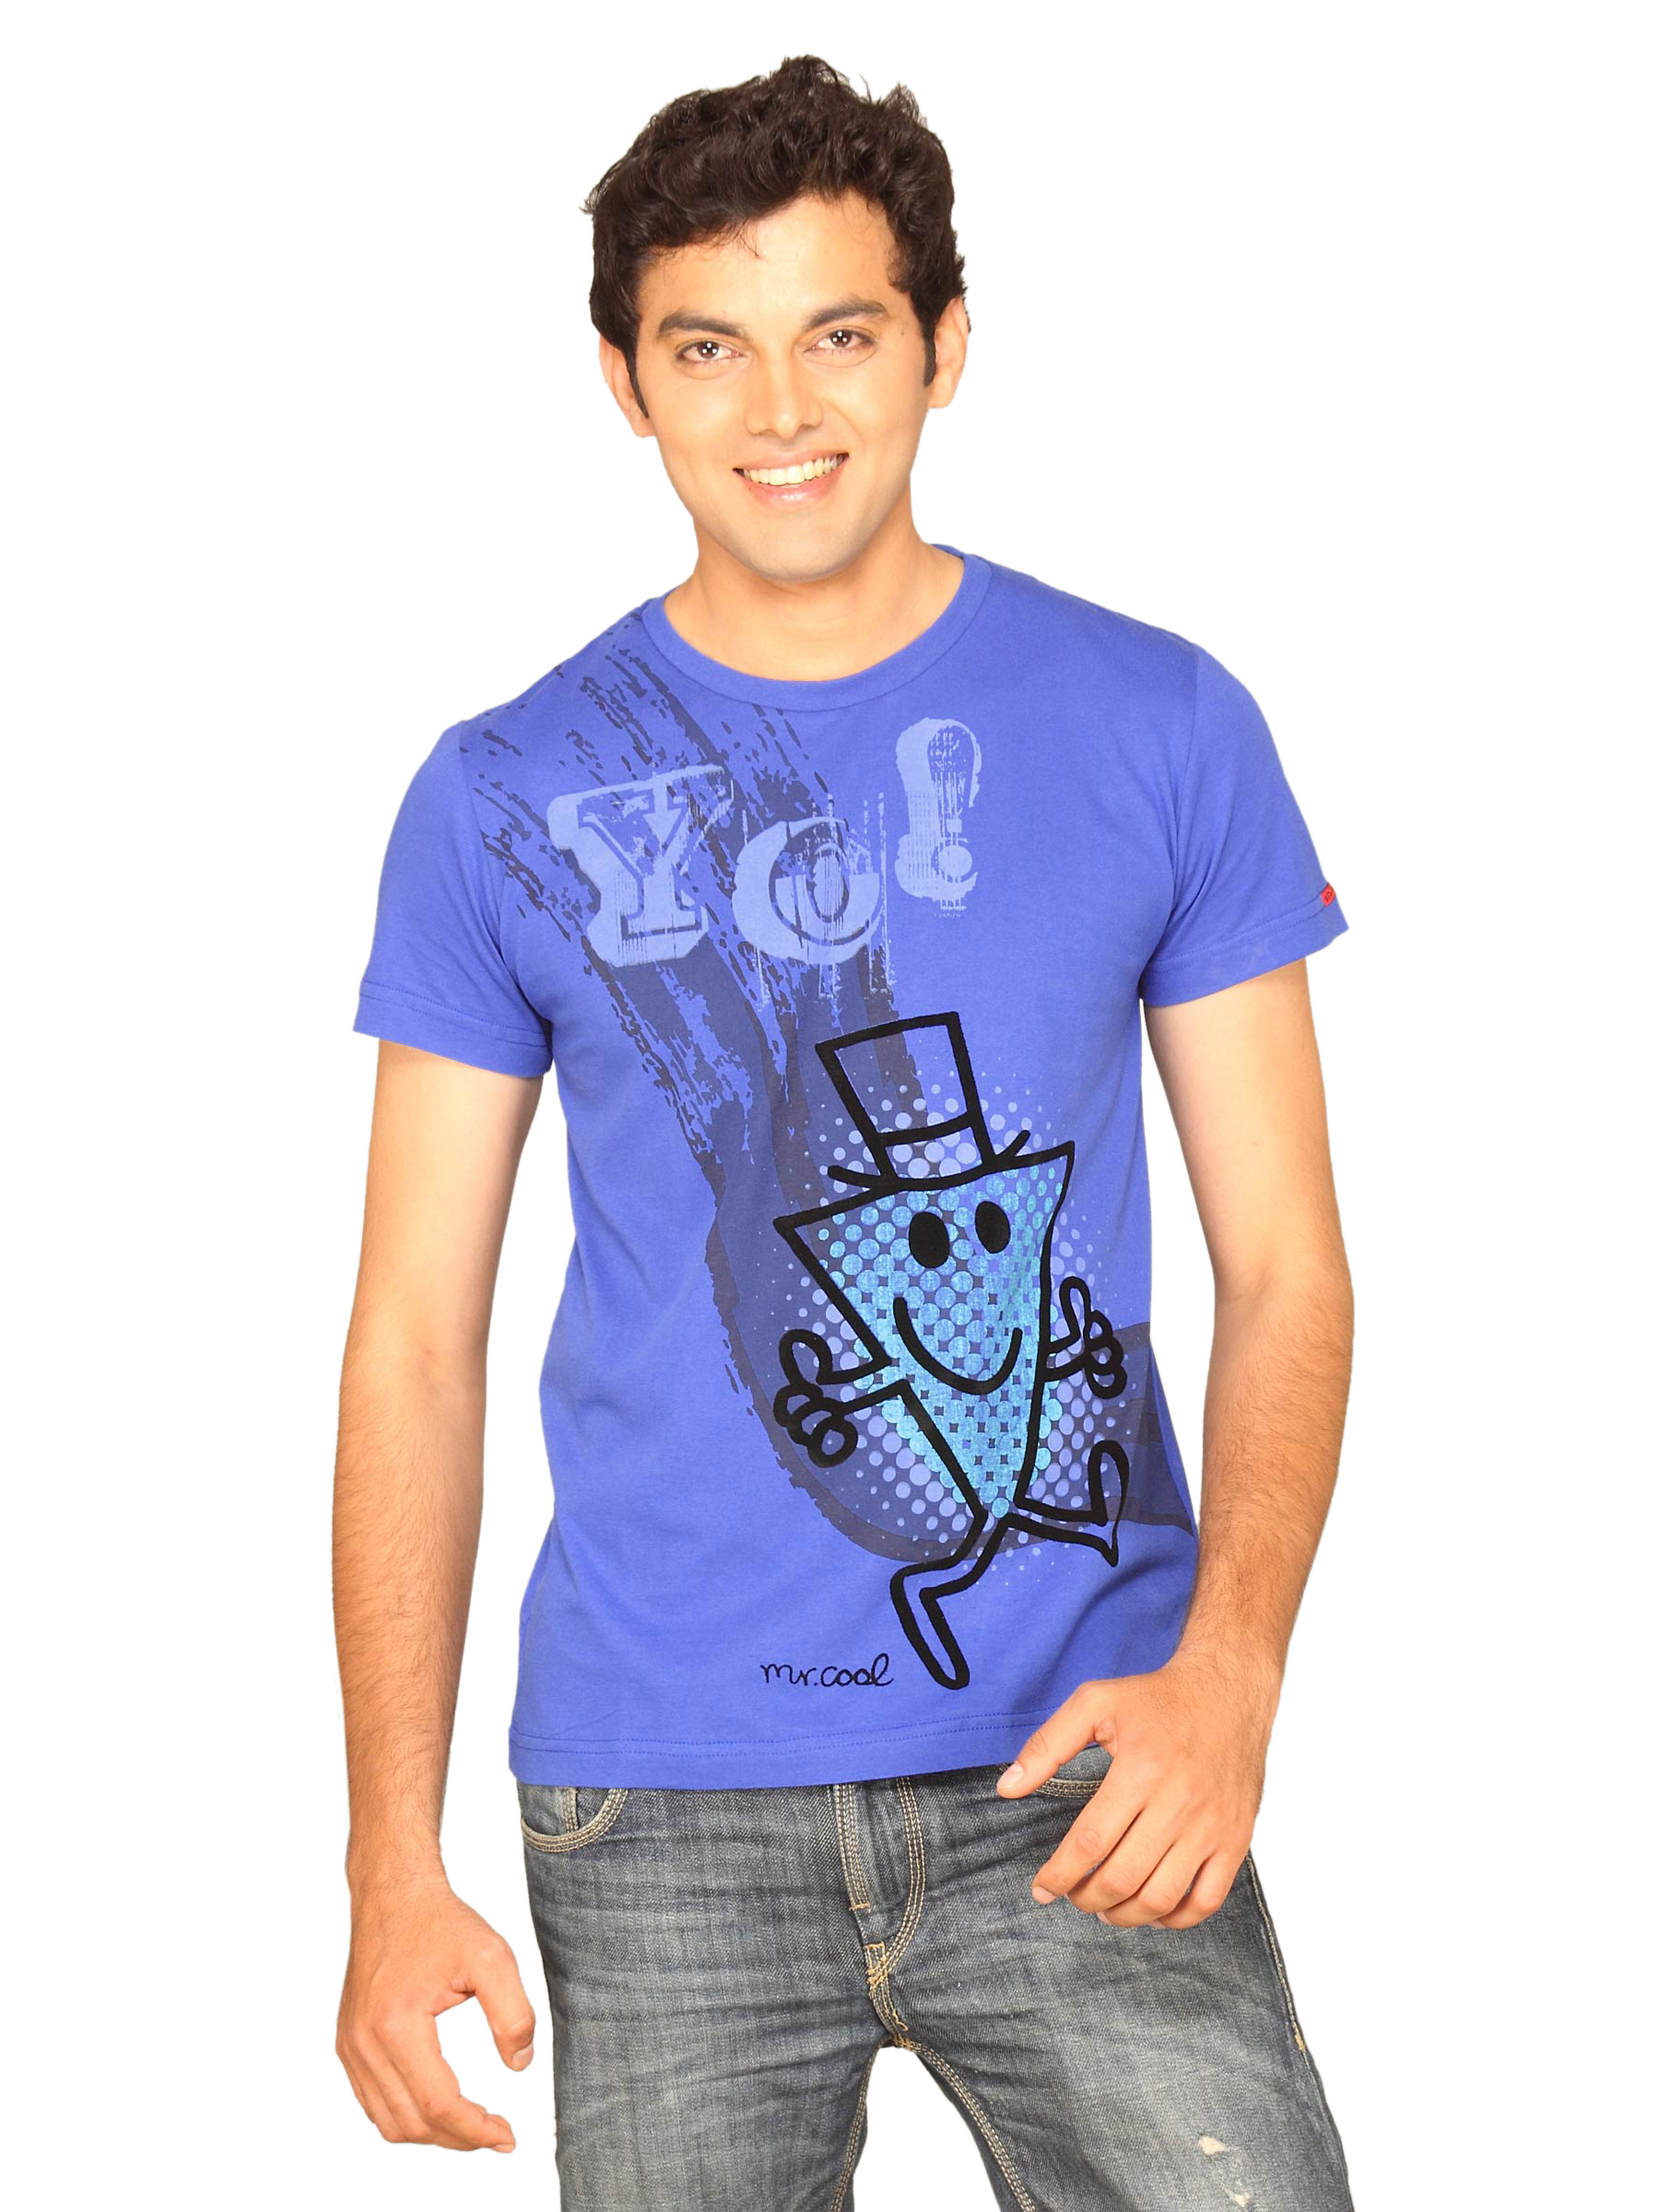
Mr.Men Men's Cool Indigo T-shirt
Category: Apparel / Topwear / Tshirts
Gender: Men
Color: Blue
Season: Summer 2011
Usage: Casual